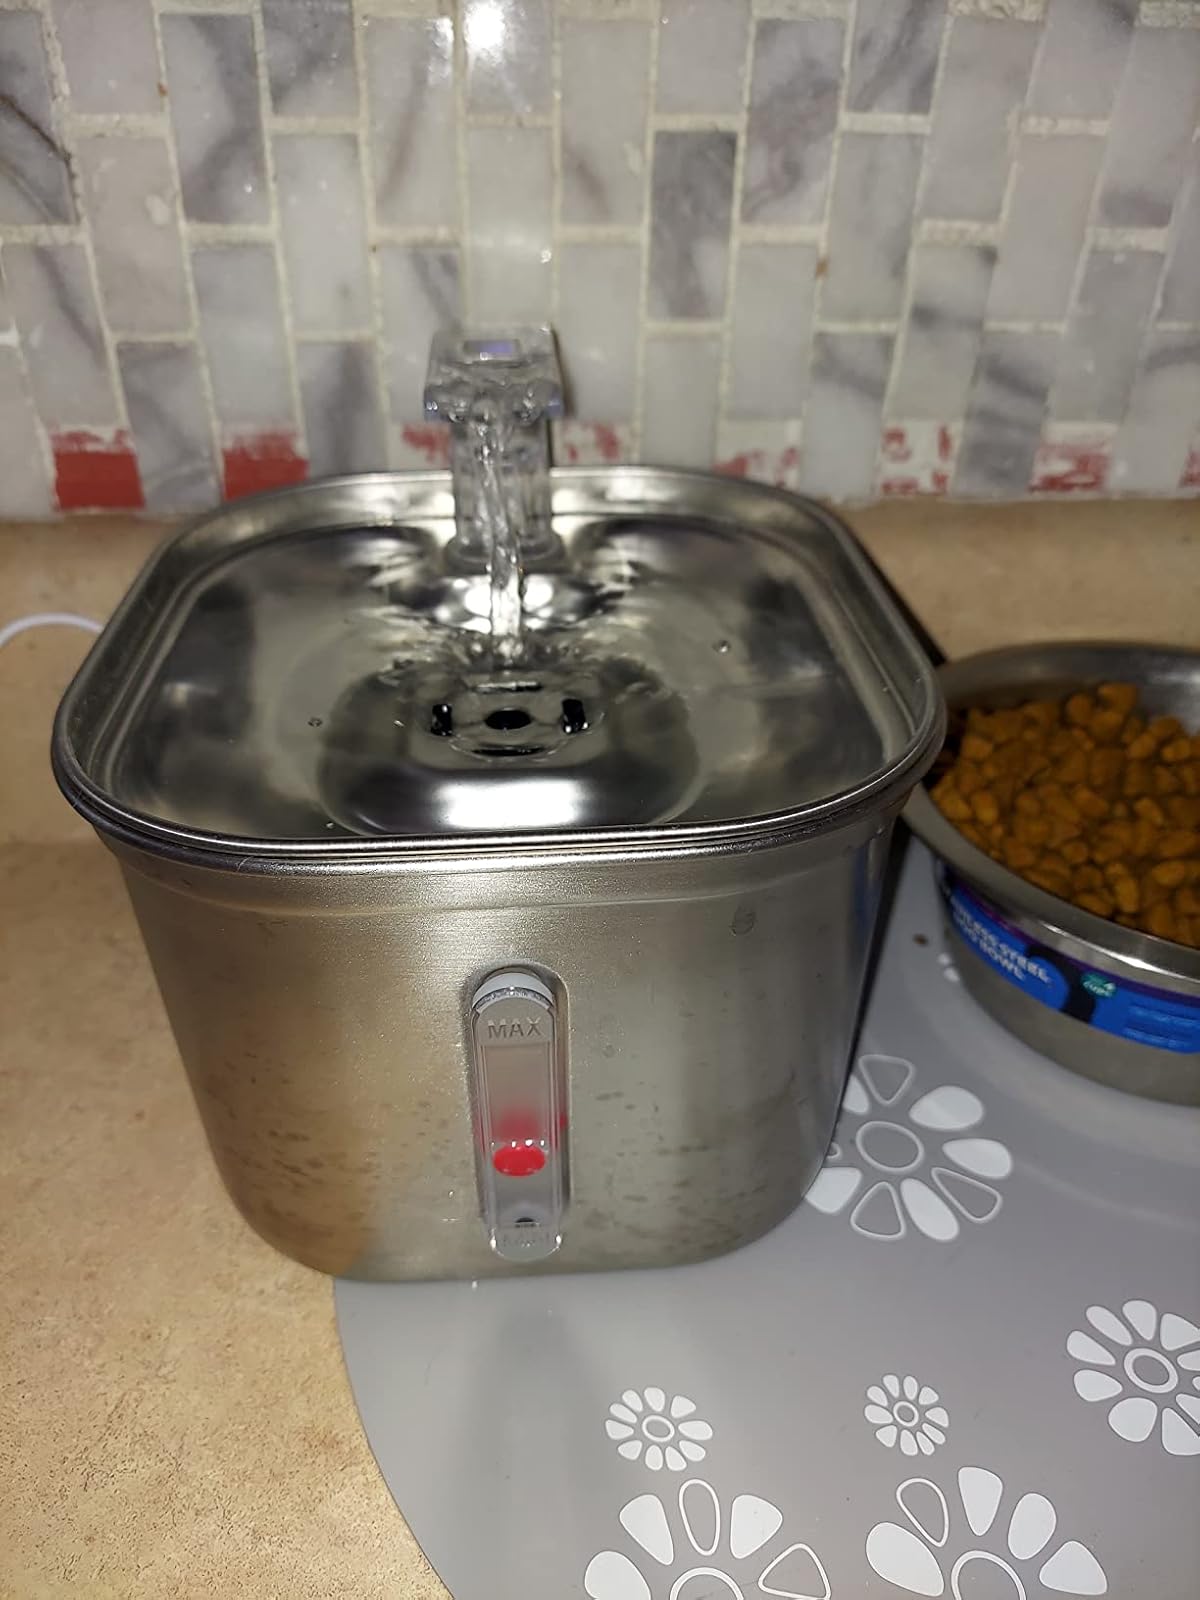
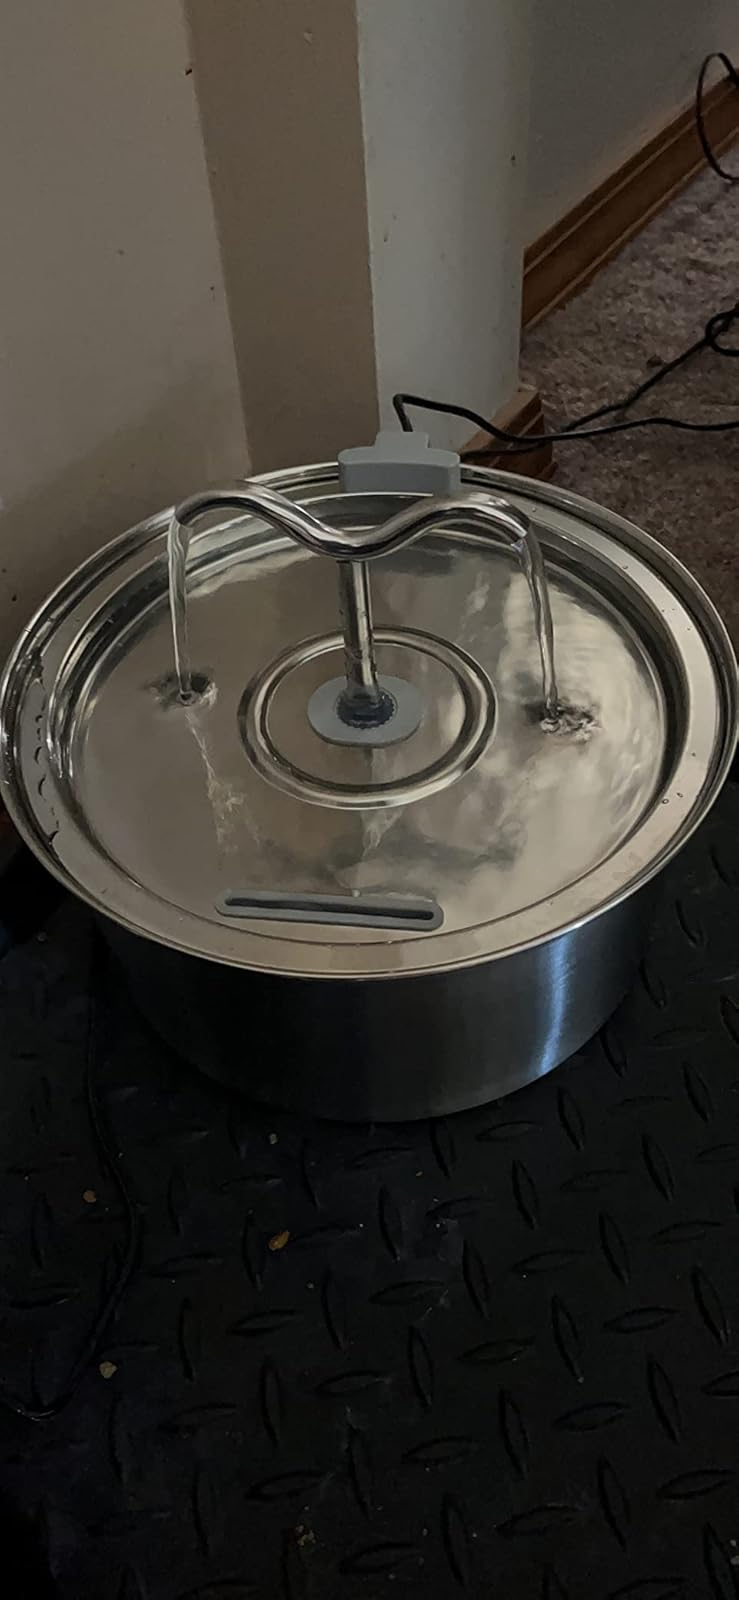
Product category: items_bowl
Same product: no